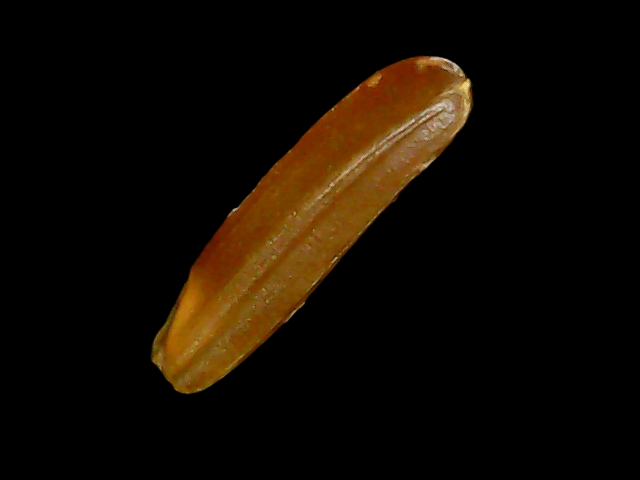
Rice variety: Binadhan20